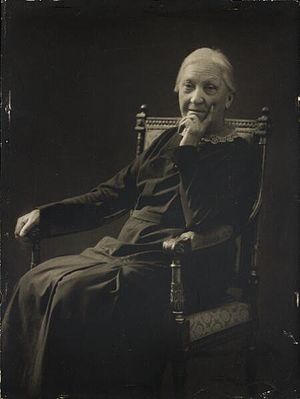
Elise Konstantin-Hansen
Elise Konstantin-Hansen, født Constantin-Hansen var en dansk maler og datter af maleren Constantin Hansen. Hun var søster til væveren Kristiane Konstantin-Hansen, maleren Sigurd Konstantin-Hansen og direktør Karl Kristian Konstantin-Hansen.